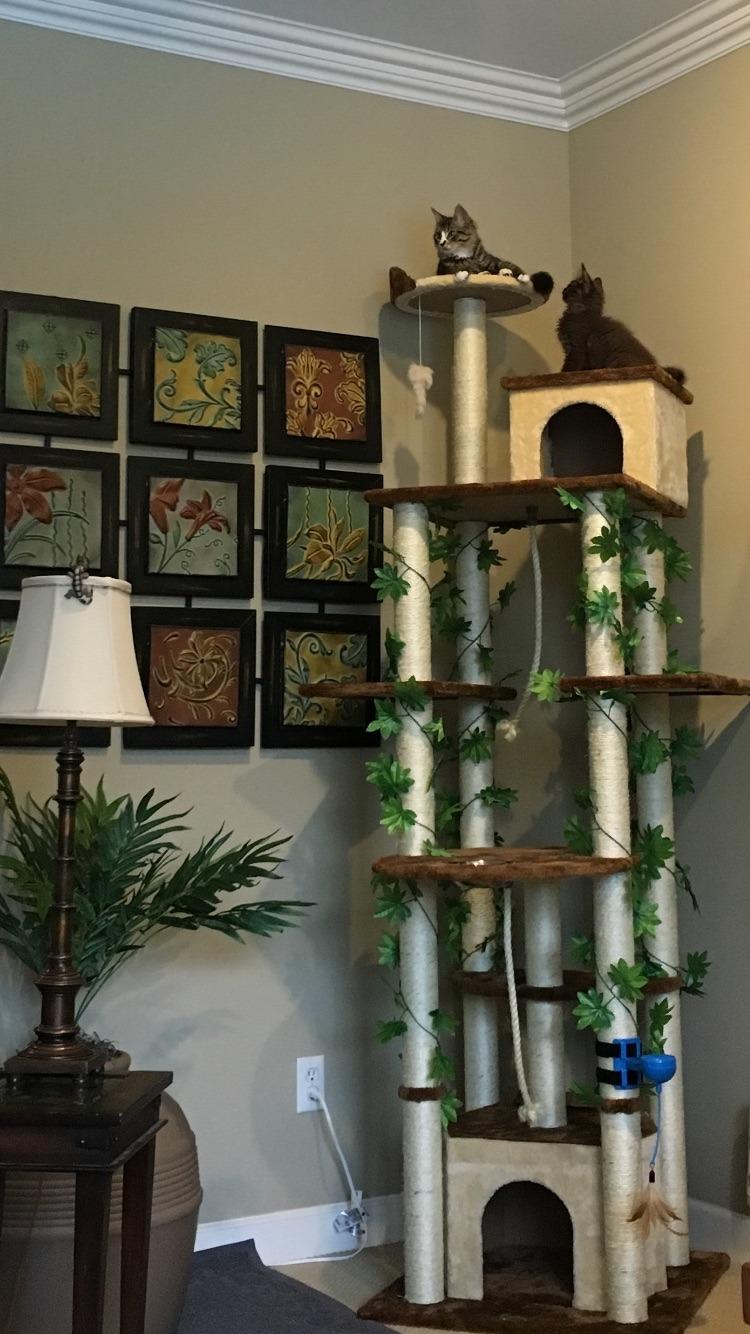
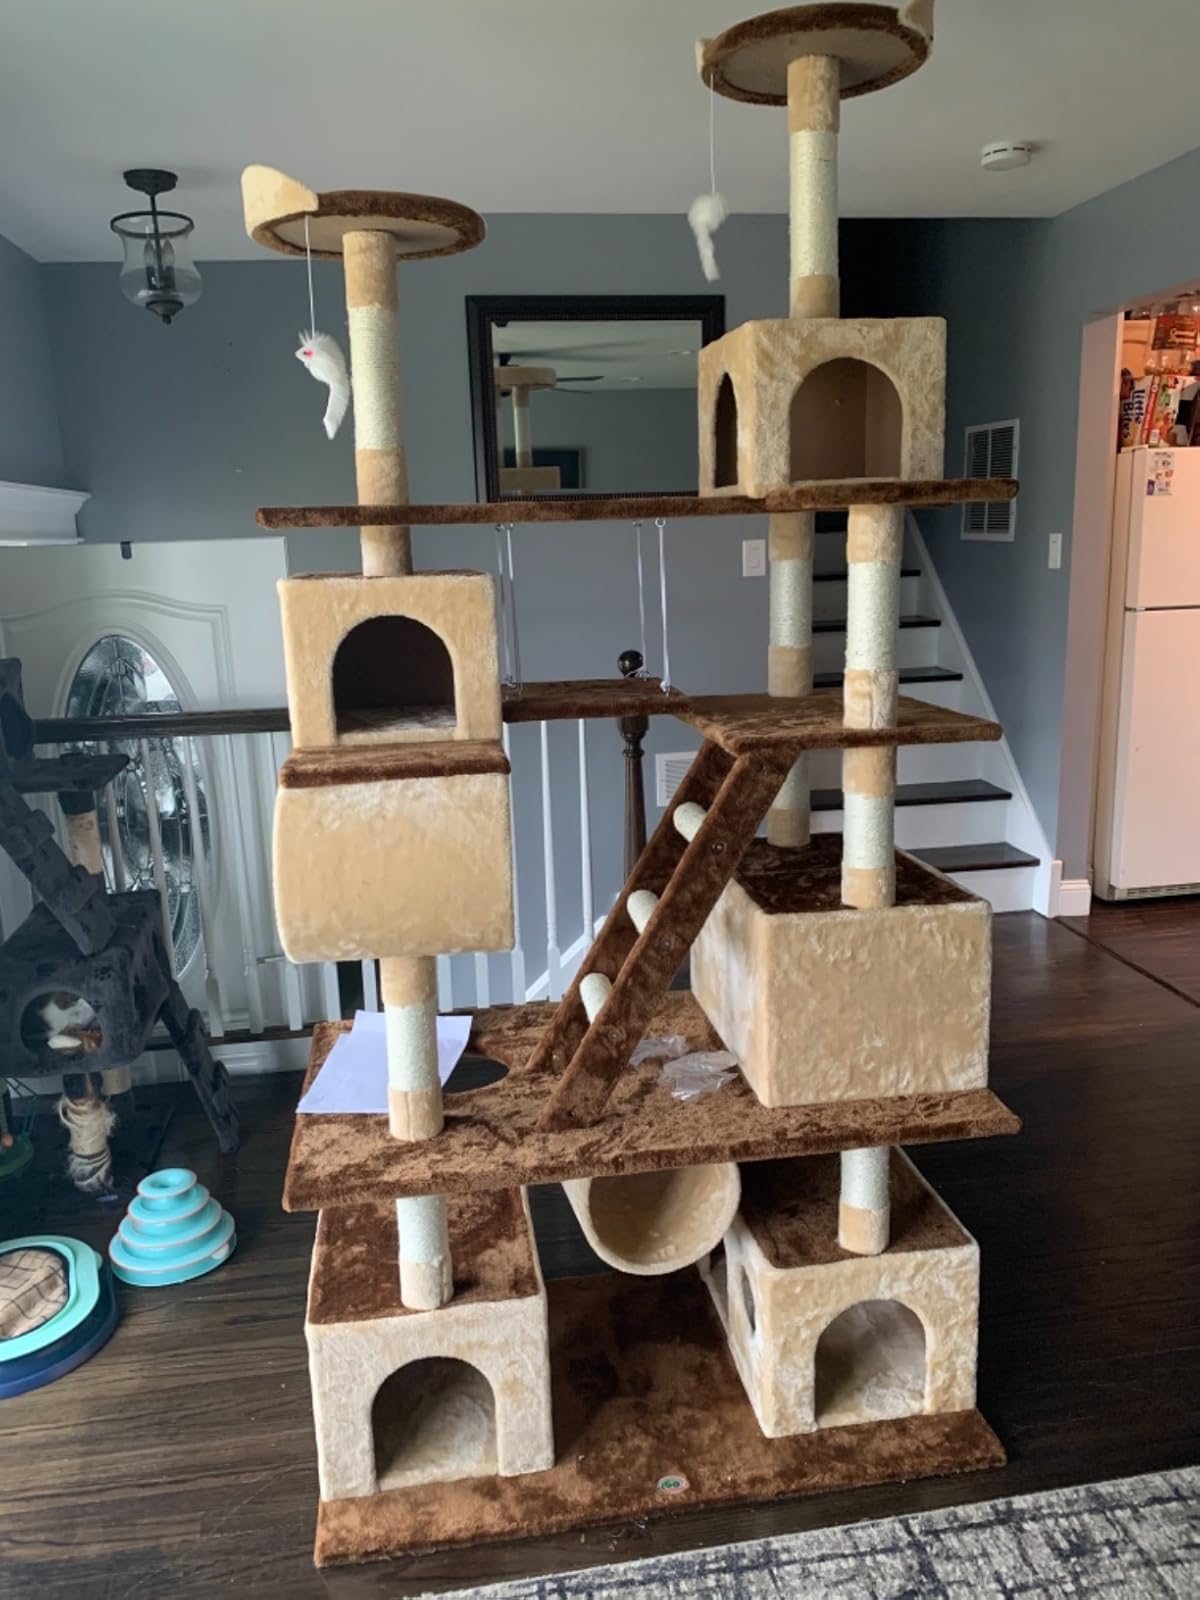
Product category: items_cat tree
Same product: no